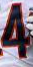
Number: 4